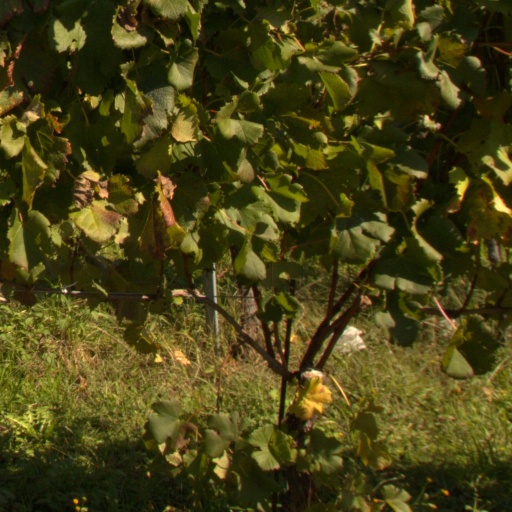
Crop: grape